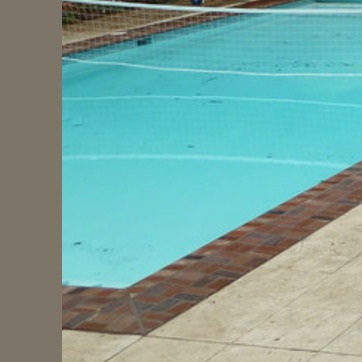
Material: water